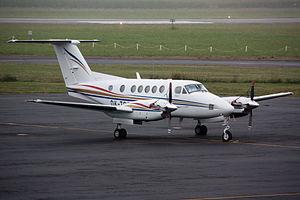
Les Beechcraft King Air sont une famille d'avions bi-turbopropulseurs produits par Beechcraft à partir du Queen Air, dont ils se distinguaient initialement, outre la motorisation, par un fuselage pressurisé. Véritable successeur du Beech 18, le King Air a connu de nombreux développements civils et militaires. Le Beechcraft U-21 Ute est une version hybride, non pressurisée, développée spécifiquement pour l’US Army, les VC-6 et T-44 sont similaires aux Model 90 civils et sous la désignation C-12 Huron on trouve un certain nombre de Model 200 et 350. Les Beech 99 et Beechcraft 1900 sont des avions de transport à vocation commerciale appartenant à la même famille, le Beechcraft 1300 une version du Model B200 adapté au transport régional. Le Model 90 est produit sans interruption depuis 1964.